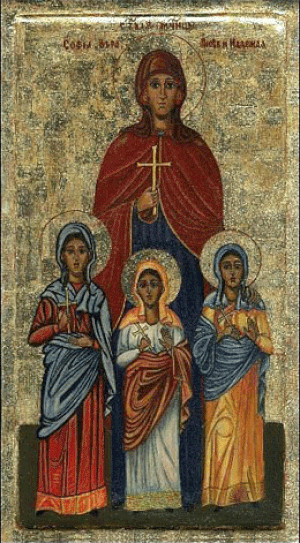
Sainte Sophie ou sainte Sophie de Rome, est une martyre chrétienne suppliciée à Rome vers 137. Fête le 25 mai en Occident, le 17 septembre en Orient et le 15 mai en Alsace en Allemagne et en Pologne.